Air raid shelter

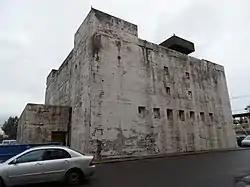
German anti-aircraft shelter from the Second World War at the shipyard in Gdańsk was built without a basement due to the presence of groundwater

Scallywag bunkers or Operational Base (OB) were underground bunkers used by Auxiliary Units of the British Resistance against axis invasion of the United Kingdom. They were provided with elaborately concealed underground Operational Bases, usually built by the Royal Engineers in a local woodland, with a camouflaged entrance and emergency escape tunnel.